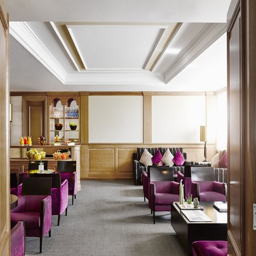
for just 1331 , you can book the club at person .